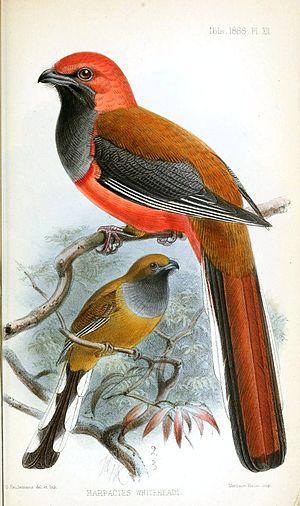
Le Trogon de Whitehead est une espèce d'oiseau de la famille des Trogonidae.